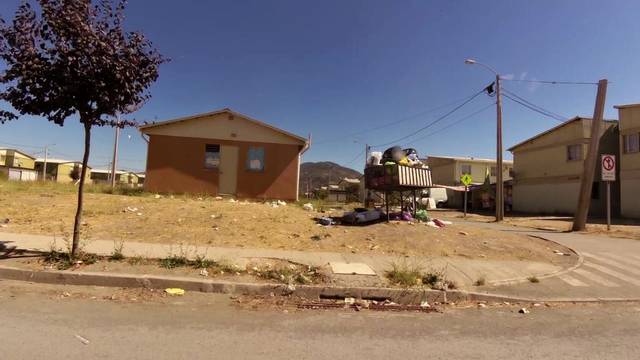
Region: Chile
Coordinates: -34.596, -71.003